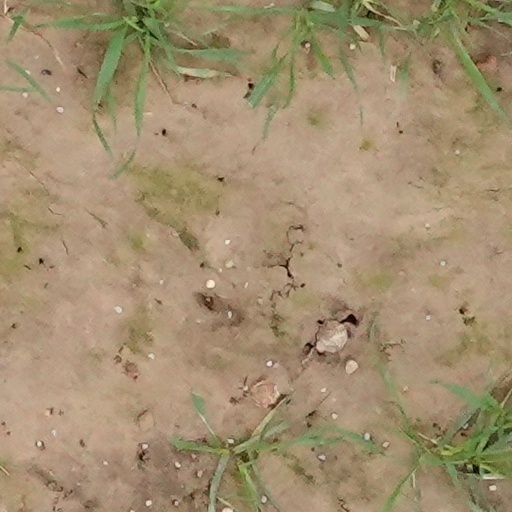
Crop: wheat